Tamina Snuka

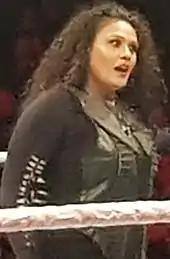
Snuka in 2019

Tamina would participate in the Women's Royal Rumble match at the Royal Rumble on January 27, 2019, entering at number 10, eliminating Mickie James, before being eliminated by Charlotte Flair. Tamina and Jax would compete at the Elimination Chamber in an elimination chamber match for the WWE Women's Tag Team Championship, but were eliminated by Bayley, Sasha Banks, Sonya Deville, and Mandy Rose. On the final show of Raw before Fastlane, Tamina defeated Sasha Banks after a distraction from Jax. At Fastlane on March 10, Tamina and Jax unsuccessfully challenged Banks and Bayley for the WWE Women's Tag Team Championship. Afterwards, Tamina and Jax continued to attack Banks, Bayley, WWE Hall of Famer Beth Phoenix, who was performing commentary, and Natalya. On the March 25 episode of "Raw," it was announced that Tamina and Jax would compete in a Fatal 4-Way match at WrestleMania 35 for the WWE Women's Tag Team Championship against current champions The Boss 'n' Hug Connection (Bayley and Banks), The IIconics (Billie Kay and Peyton Royce) and The Divas of Doom (Phoenix and Natalya). At the event on April 7, Tamina and Jax were unsuccessful when Kay pinned Bayley. Afterwards, Tamina and Jax would stop appearing on Raw after Jax underwent surgery for knee injuries.